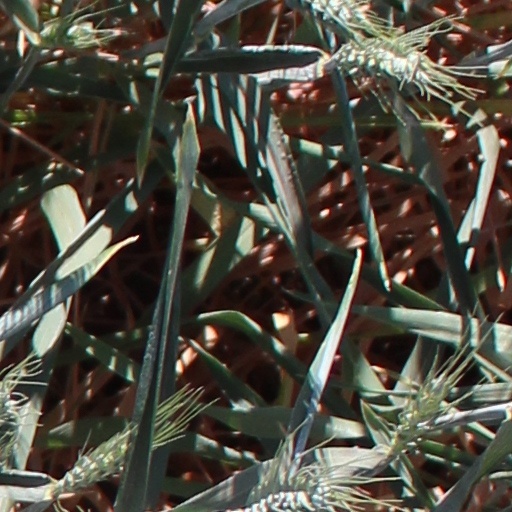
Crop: wheat